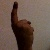
The image shows a hand gesture representing the number 1 in Indian Sign Language.